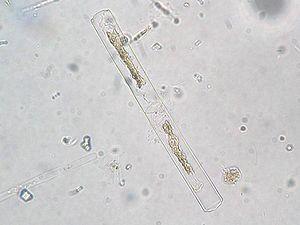
Mougeotia est un genre d'algues vertes de la famille des Zygnemataceae.
La notion d'algue filamenteuse est ambiguë car regroupant un vaste ensemble d'organismes autotrophes classés dans plusieurs embranchements.